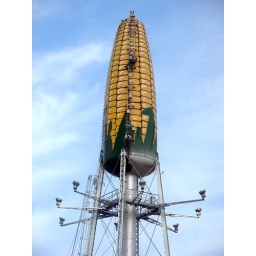
Iconic ear of corn water tower in Rochester, Minnesota being repainted.